L'Italiana in Londra

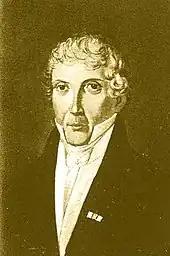
Girolamo Crescentini (1762–1846)

Cimarosa himself directed the première of "The Italian Girl in London" in 1778 from the harpsichord and it was by far his greatest success to date. Papal edict forbade the appearance of women on the stage, so Livia was played by the 17-year-old male castrato Crescentini (whose later career was so illustrious that he was granted the Iron Crown of Lombardy by Napoleon), and Madama Brillante by Giuseppe Censi.